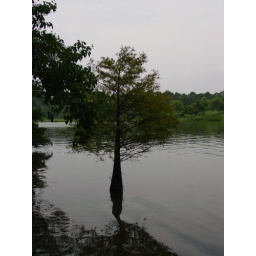
Cypress tree in lake